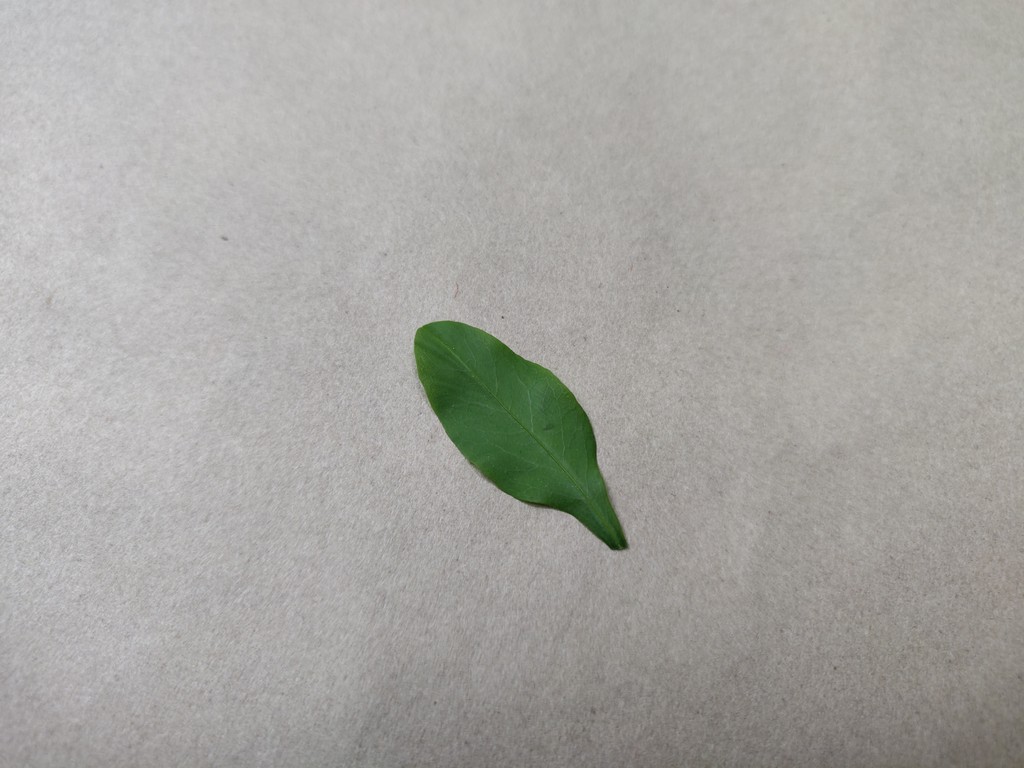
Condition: Healthy
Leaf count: single
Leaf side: front